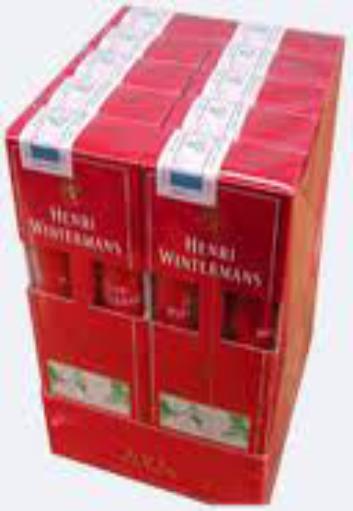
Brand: Henri Wintermans
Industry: Clothes